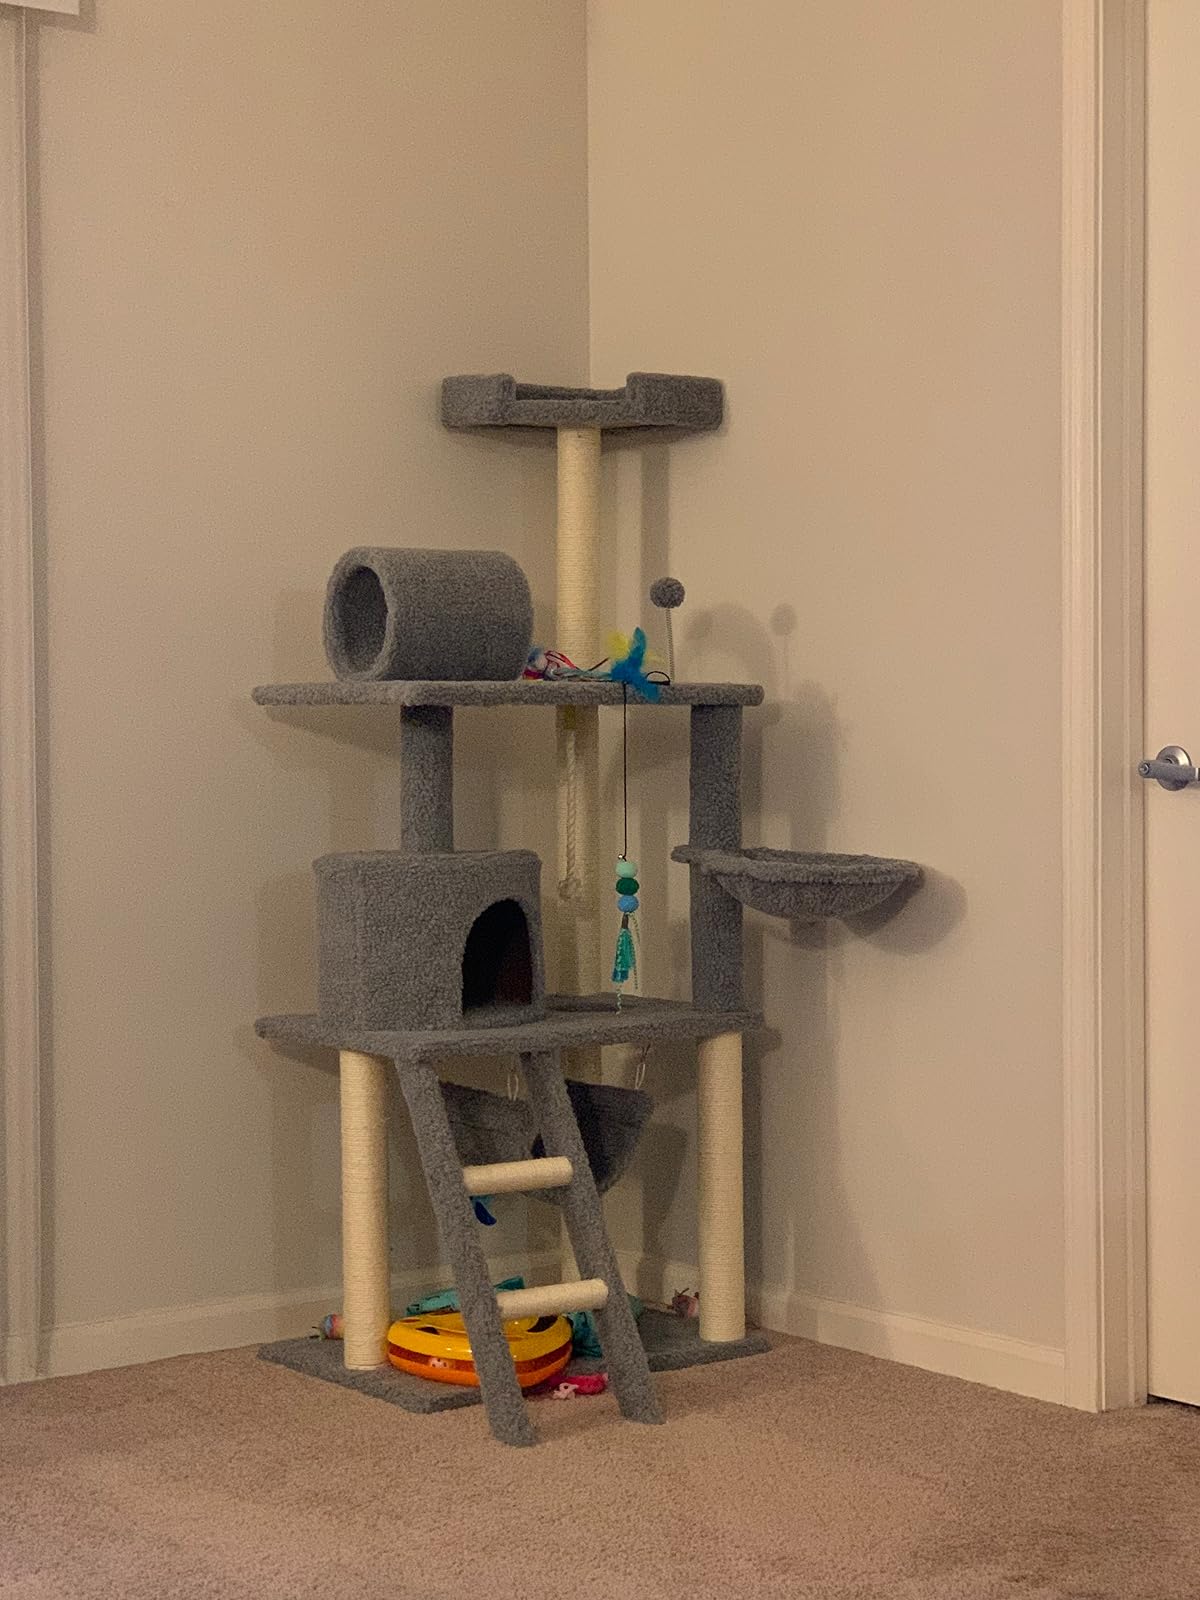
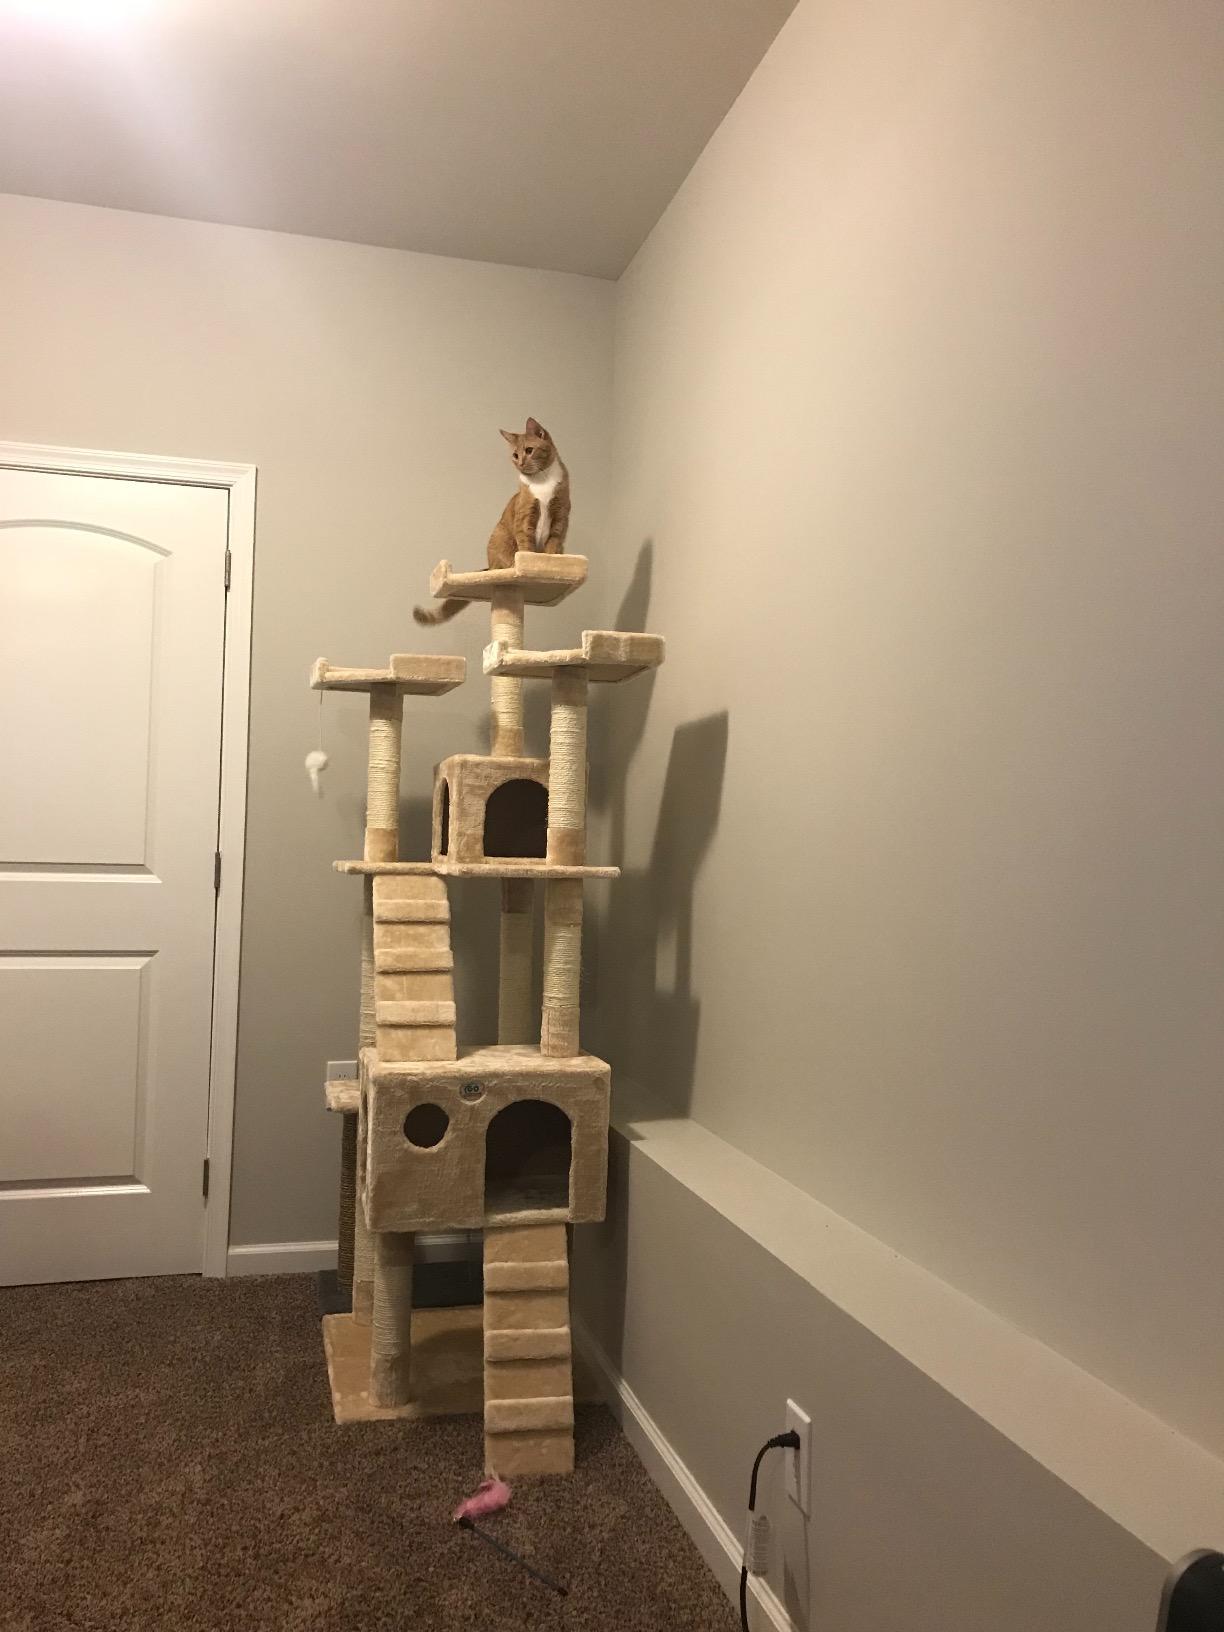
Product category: items_cat tree
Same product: no